Birmingham

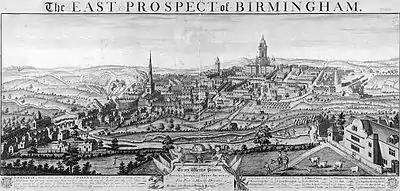
"The East Prospect of Birmingham" (1732), engraving by William Westley

By the time of the English Civil War Birmingham's booming economy, its expanding population, and its resulting high levels of social mobility and cultural pluralism, had seen it develop new social structures very different from those of more established areas. Relationships were built around pragmatic commercial linkages rather than the rigid paternalism and deference of feudal society, and loyalties to the traditional hierarchies of the established church and aristocracy were weak. The town's reputation for political radicalism and its strongly Parliamentarian sympathies saw it attacked by Royalist forces in the Battle of Birmingham in 1643, and it developed into a centre of Puritanism in the 1630s and as a haven for Nonconformists from the 1660s.